Monarchy of Saint Lucia

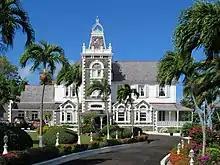
Government House, Castries, the official residence of the governor-general of Saint Lucia

Upon a demise of the Crown (the death or abdication of a sovereign), it is customary for the accession of the new monarch to be proclaimed by the governor-general in the capital, Castries, after the accession. Regardless of any proclamations, the late sovereign's heir immediately and automatically succeeds, without any need for confirmation or further ceremony. An appropriate period of mourning also follows, during which flags across the country are flown at half-mast to honour the late monarch.